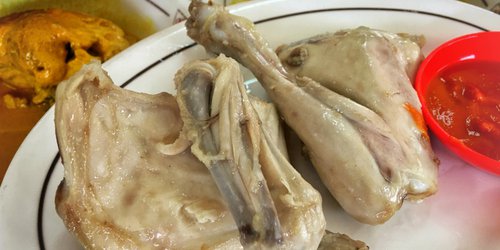
Label: ayam_pop